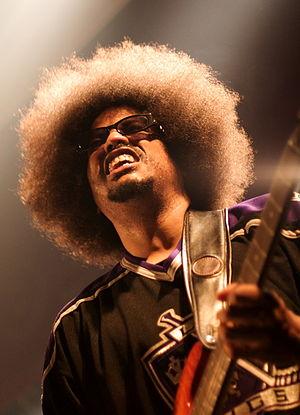
Fishbone en concert à la salle Apolo de Barcelone (Espagne).